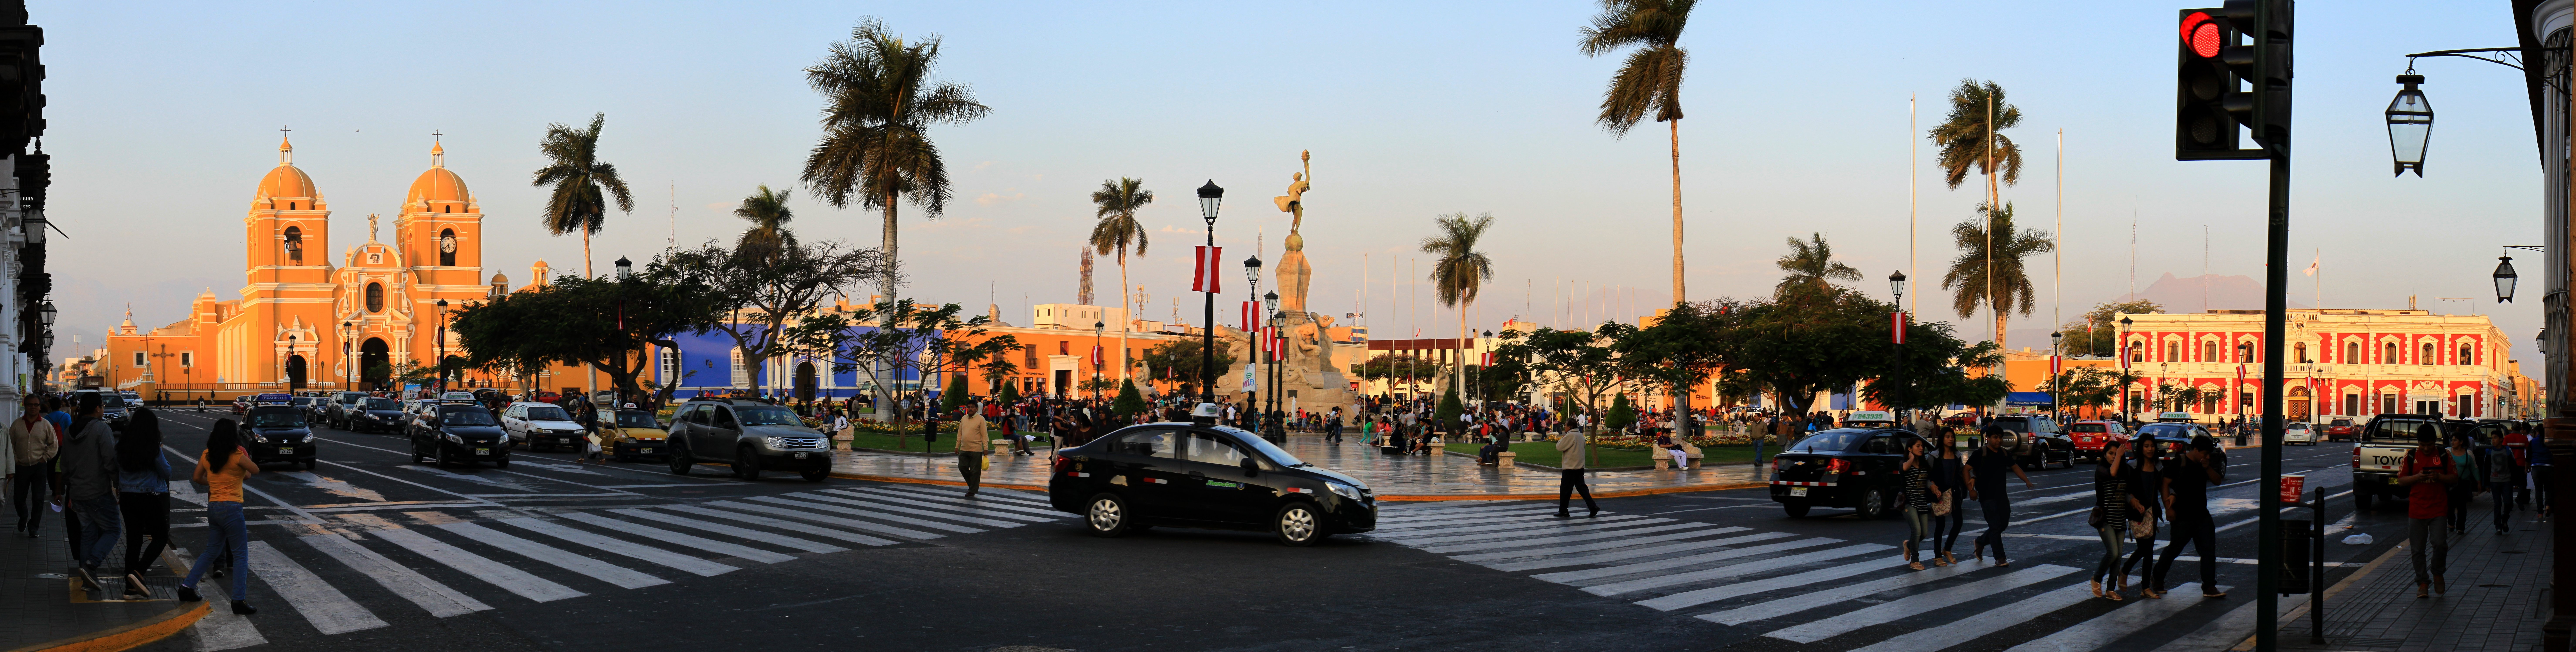
pedestrian, light, boardwalk, sun, sunset, road, street, town, walkway, crowd, cityscape, downtown, evening, palm, space, plaza, human, auto, peru, infrastructure, south america, town square, palm trees, quantitative